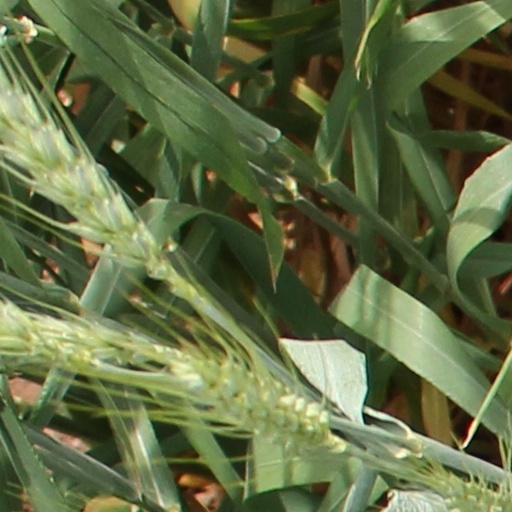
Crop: wheat